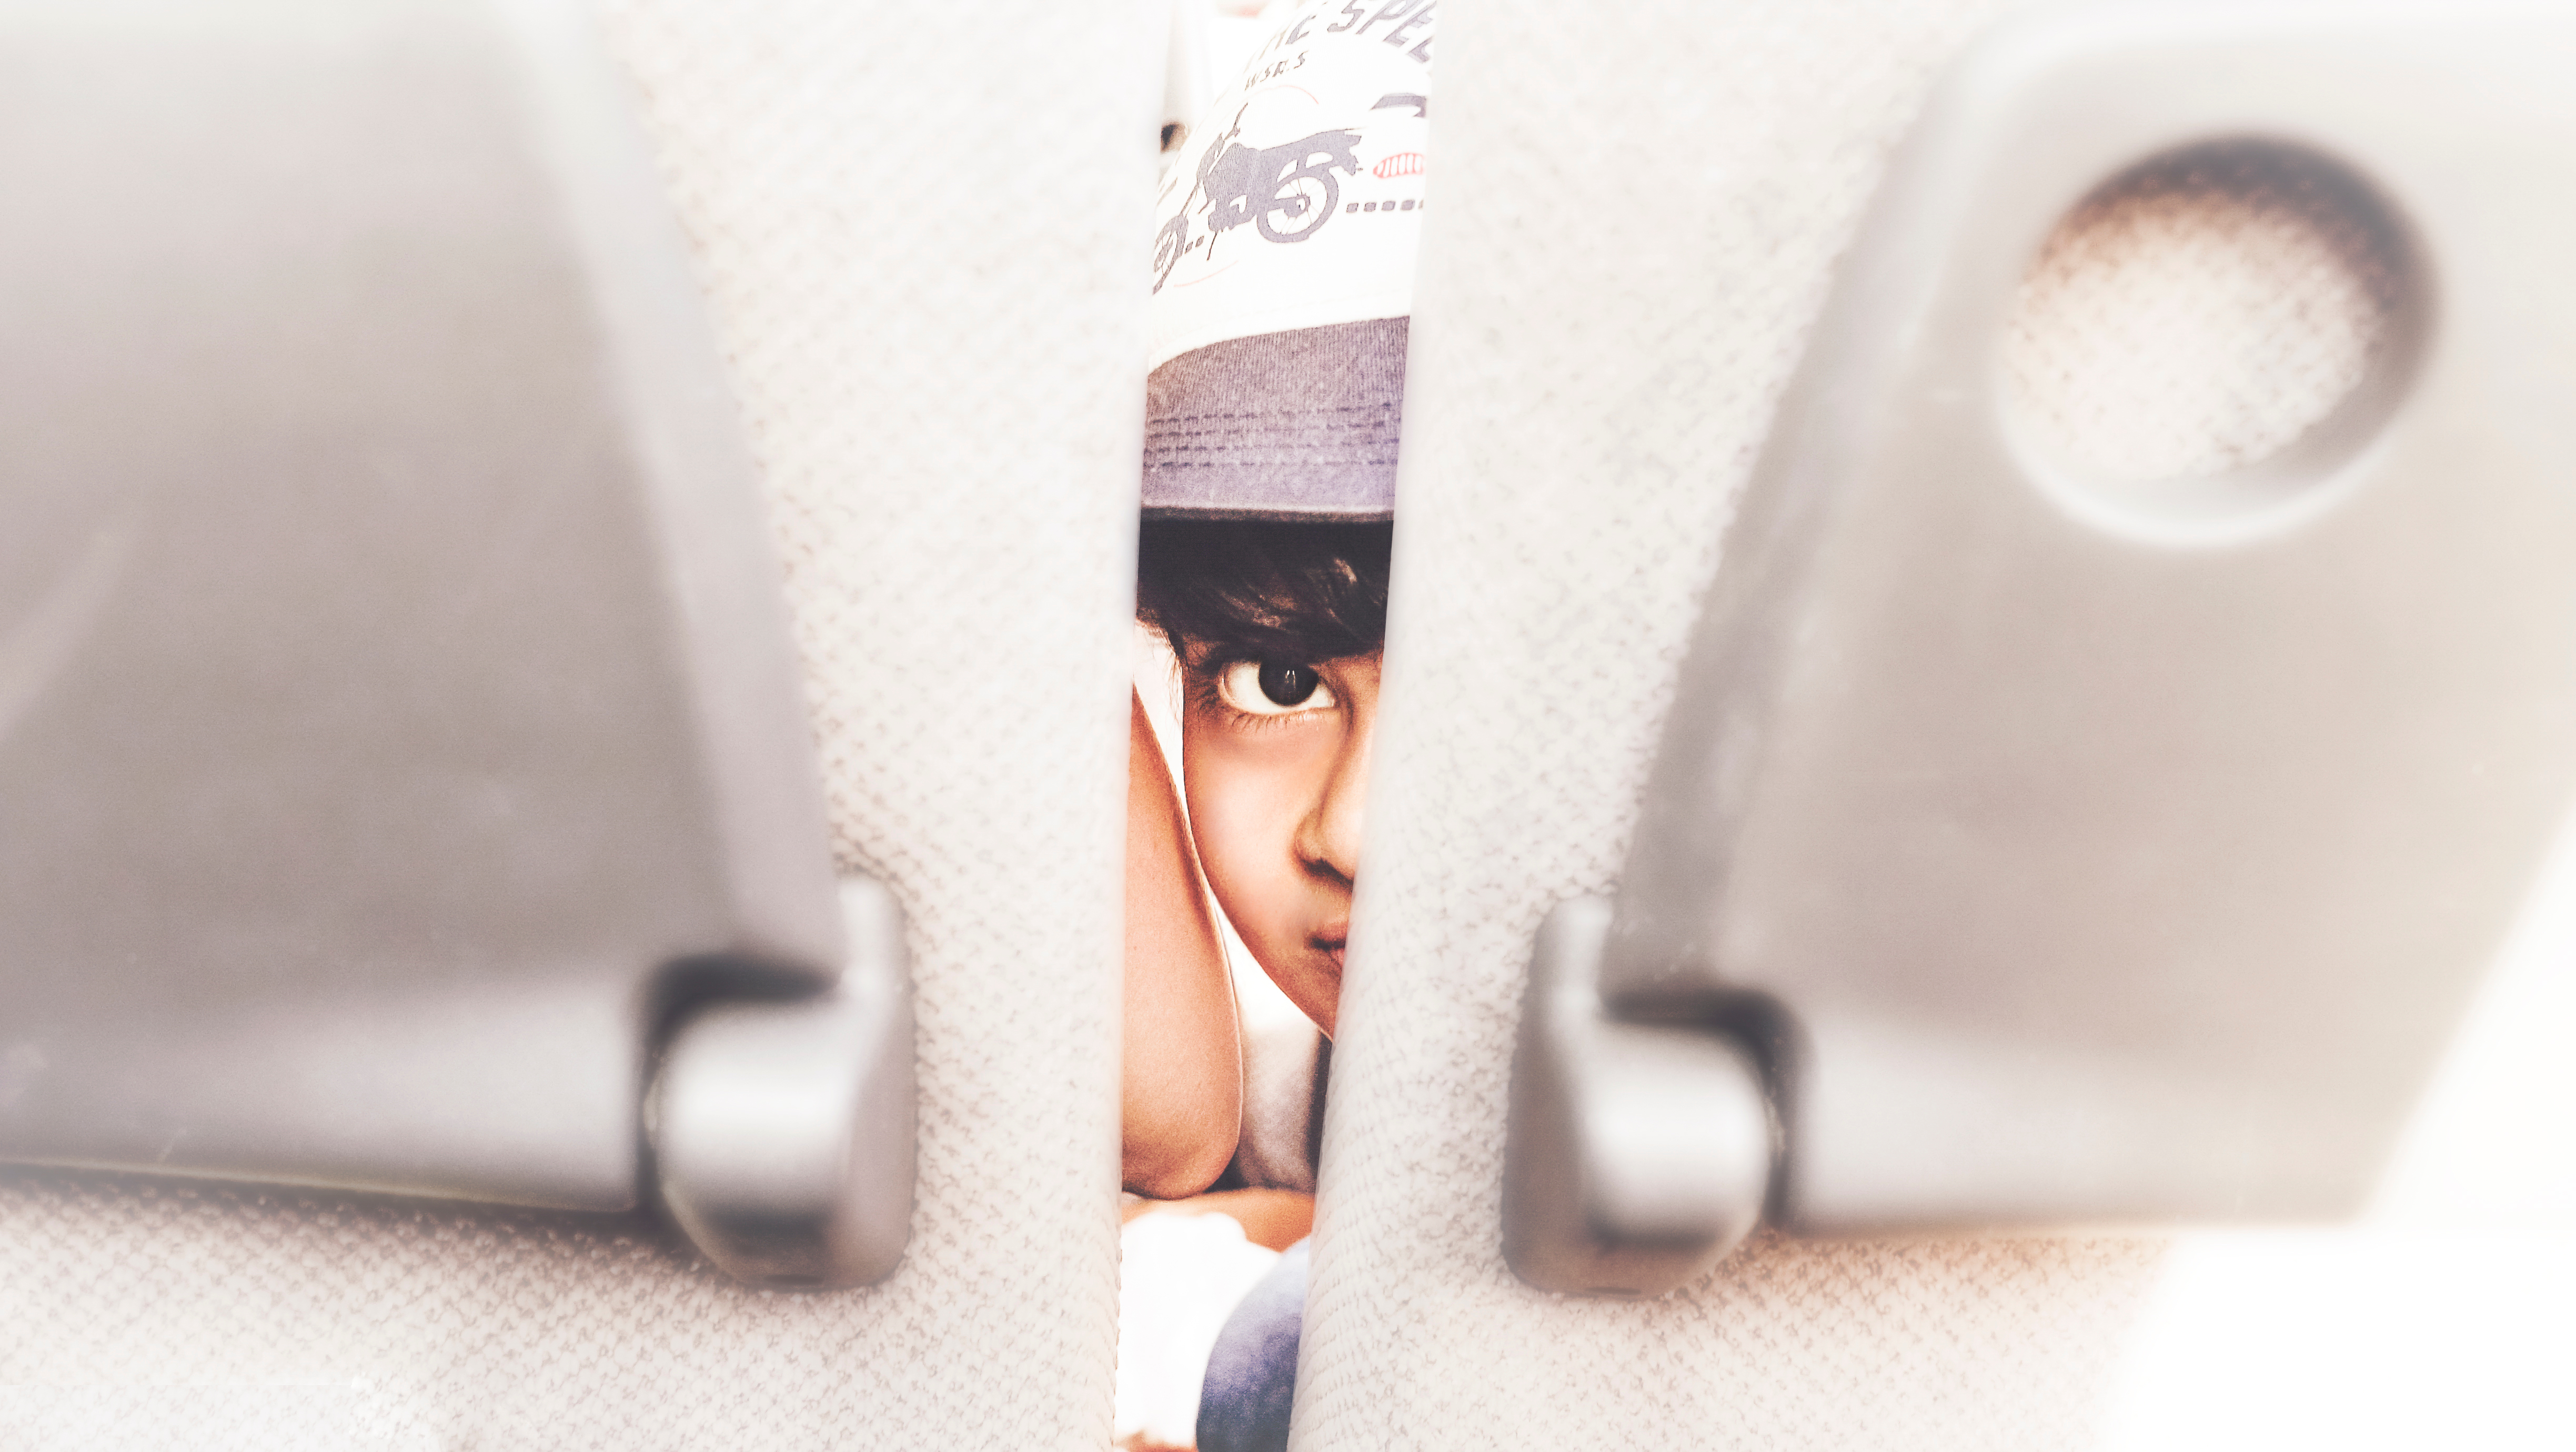
nose, beauty, skin, finger, organ, eye, hand, brand, glasses, sense, human body, writing